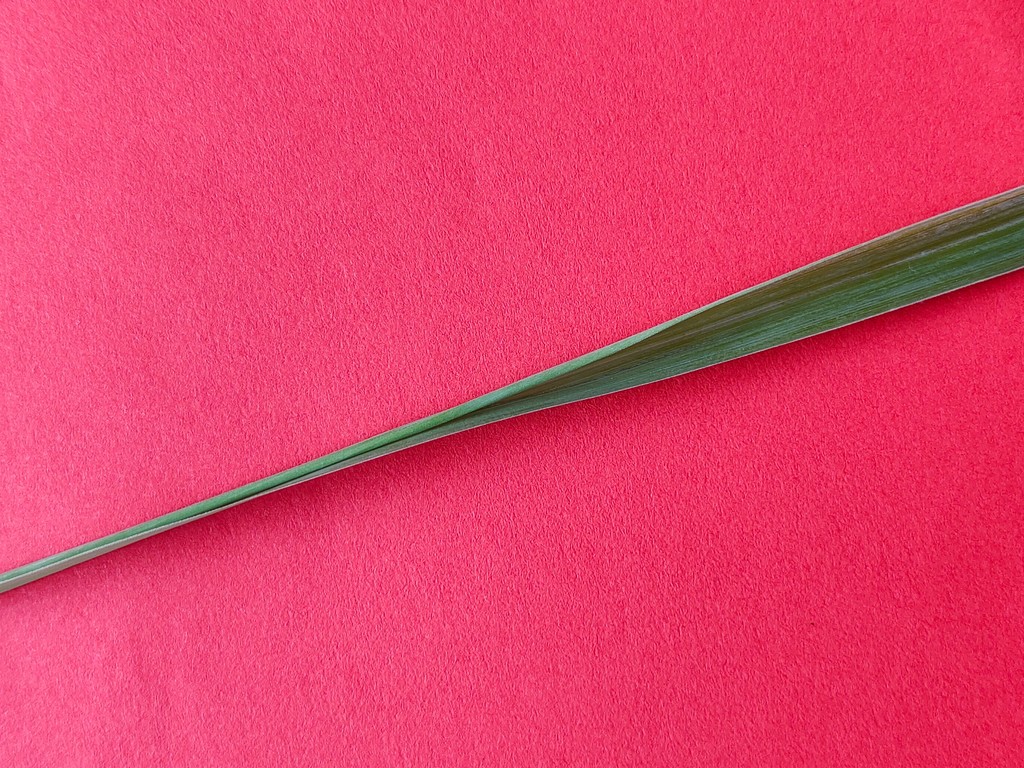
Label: Healthy